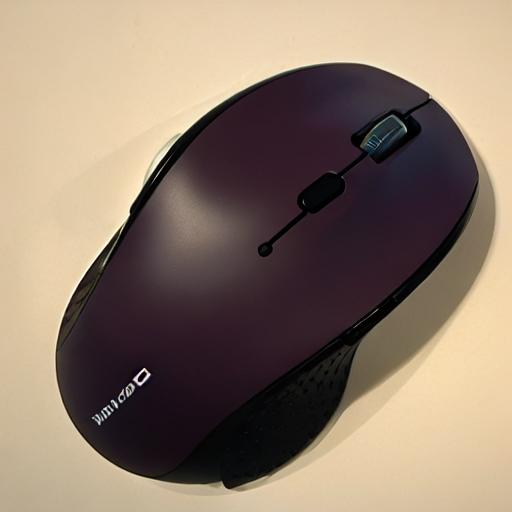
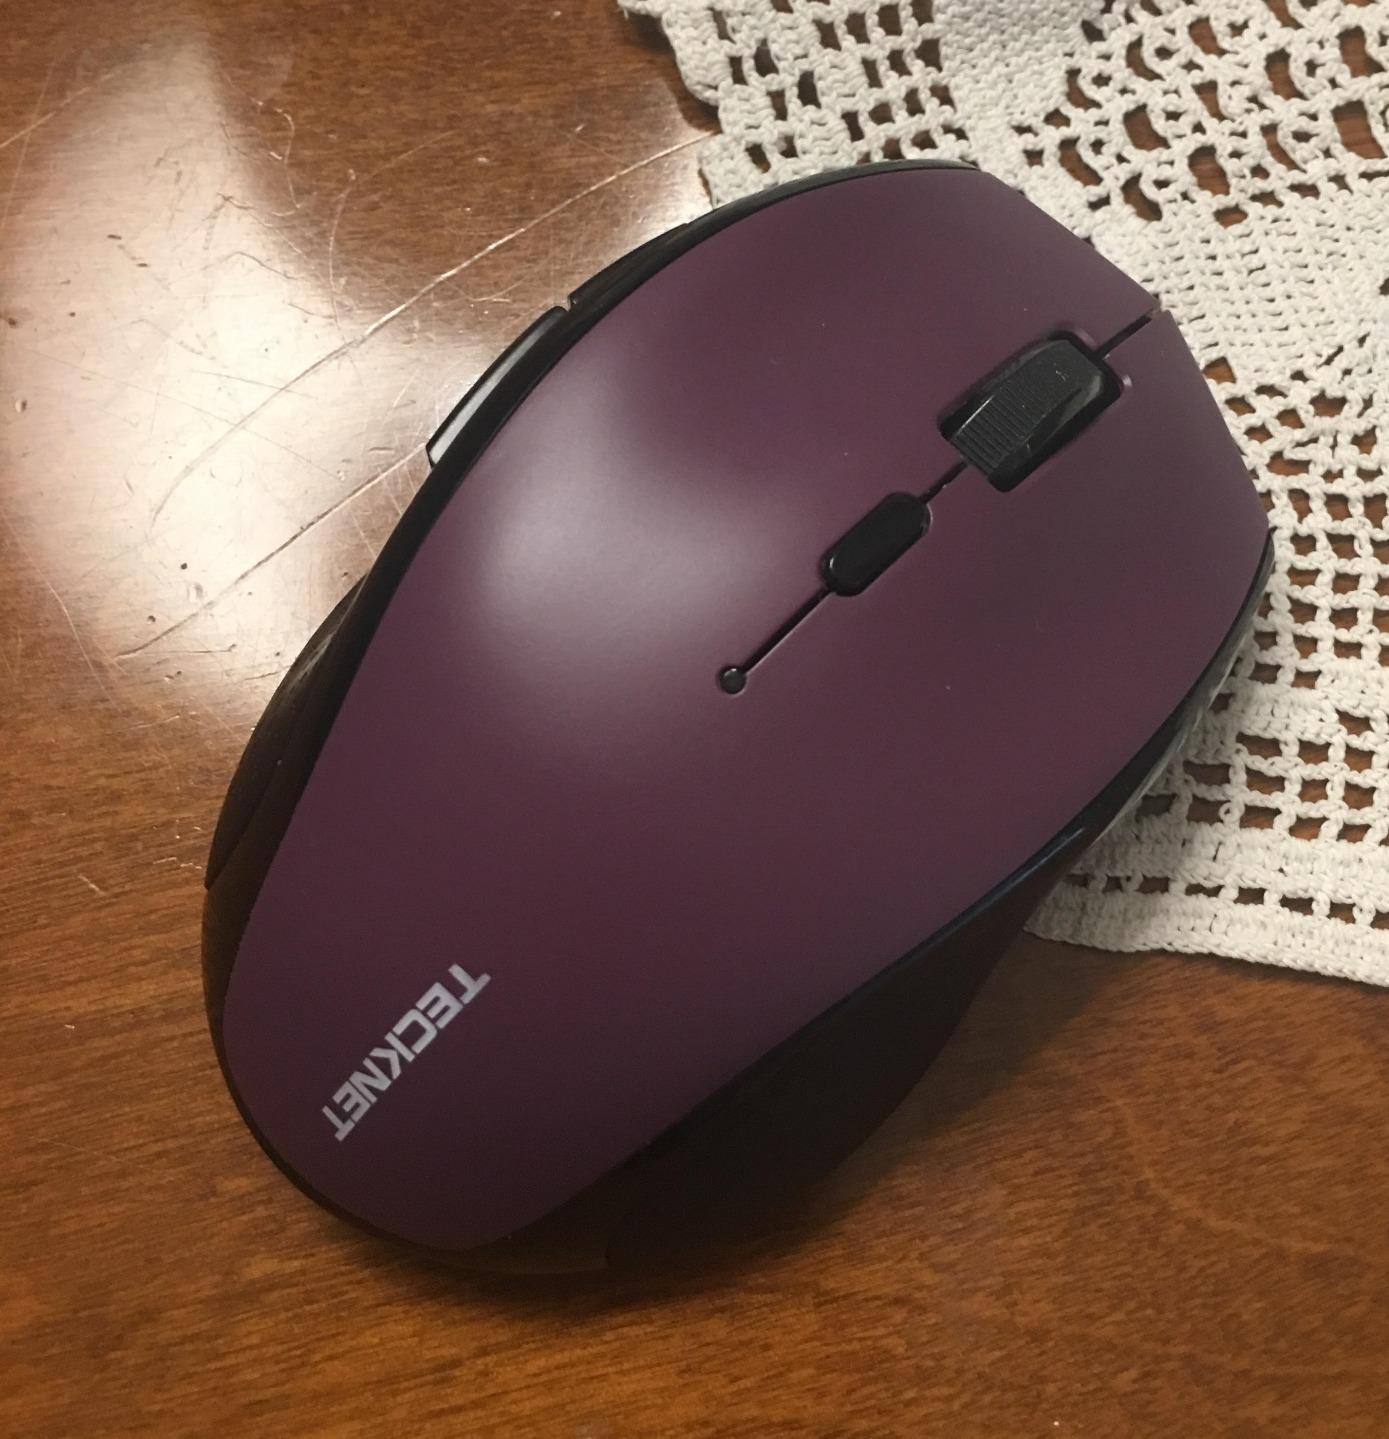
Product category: mouse
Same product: no